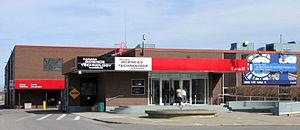
Musée des sciences et de la technologie du Canada est un musée national canadien situé à Ottawa au Canada sur le boulevard Saint-Laurent au sud de l'Autoroute 417.